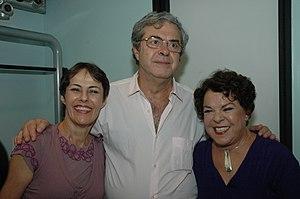
Miúcha, nom de scène d'Heloísa Maria Buarque de Hollanda, née le 30 novembre 1937 à Rio de Janeiro et morte le 27 décembre 2018 à Rio de Janeiro, est une chanteuse et compositrice brésilienne.